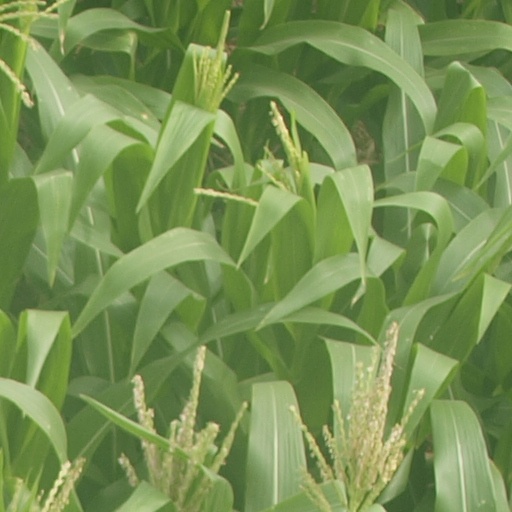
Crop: maize; corn